Moses Wisner

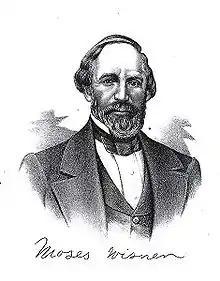

Moses Wisner (June 3, 1815 – January 5, 1863) was the 12th governor of Michigan, a Colonel during the Civil War, and an active supporter of the anti-slavery movement.